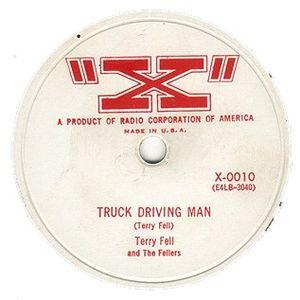
Terry Fell est un chanteur et guitariste de country né le 13 mai 1921 à Dora dans l'Alabama et mort le 4 avril 2007 à Madison dans le Tennessee.